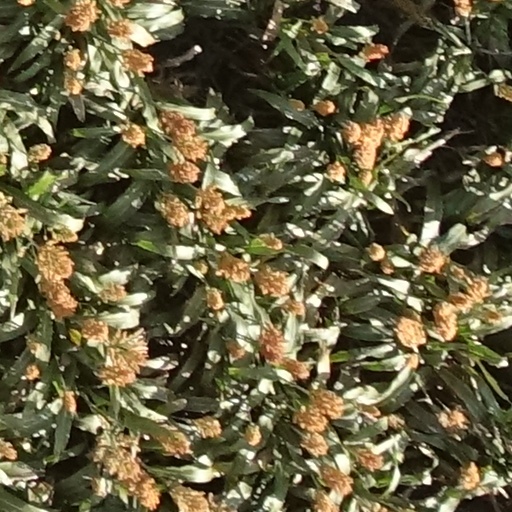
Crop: sorghum